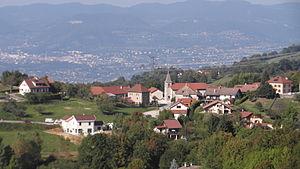
Montaud Isère
Montaud est une commune française située géographiquement dans le massif du Vercors, administrativement dans le département de l'Isère et en région Auvergne-Rhône-Alpes.